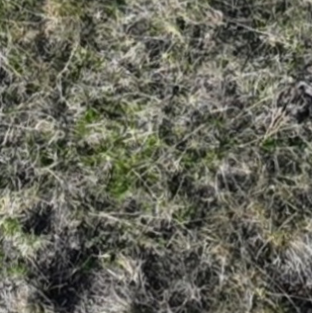
Month: october